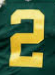
Number: 2